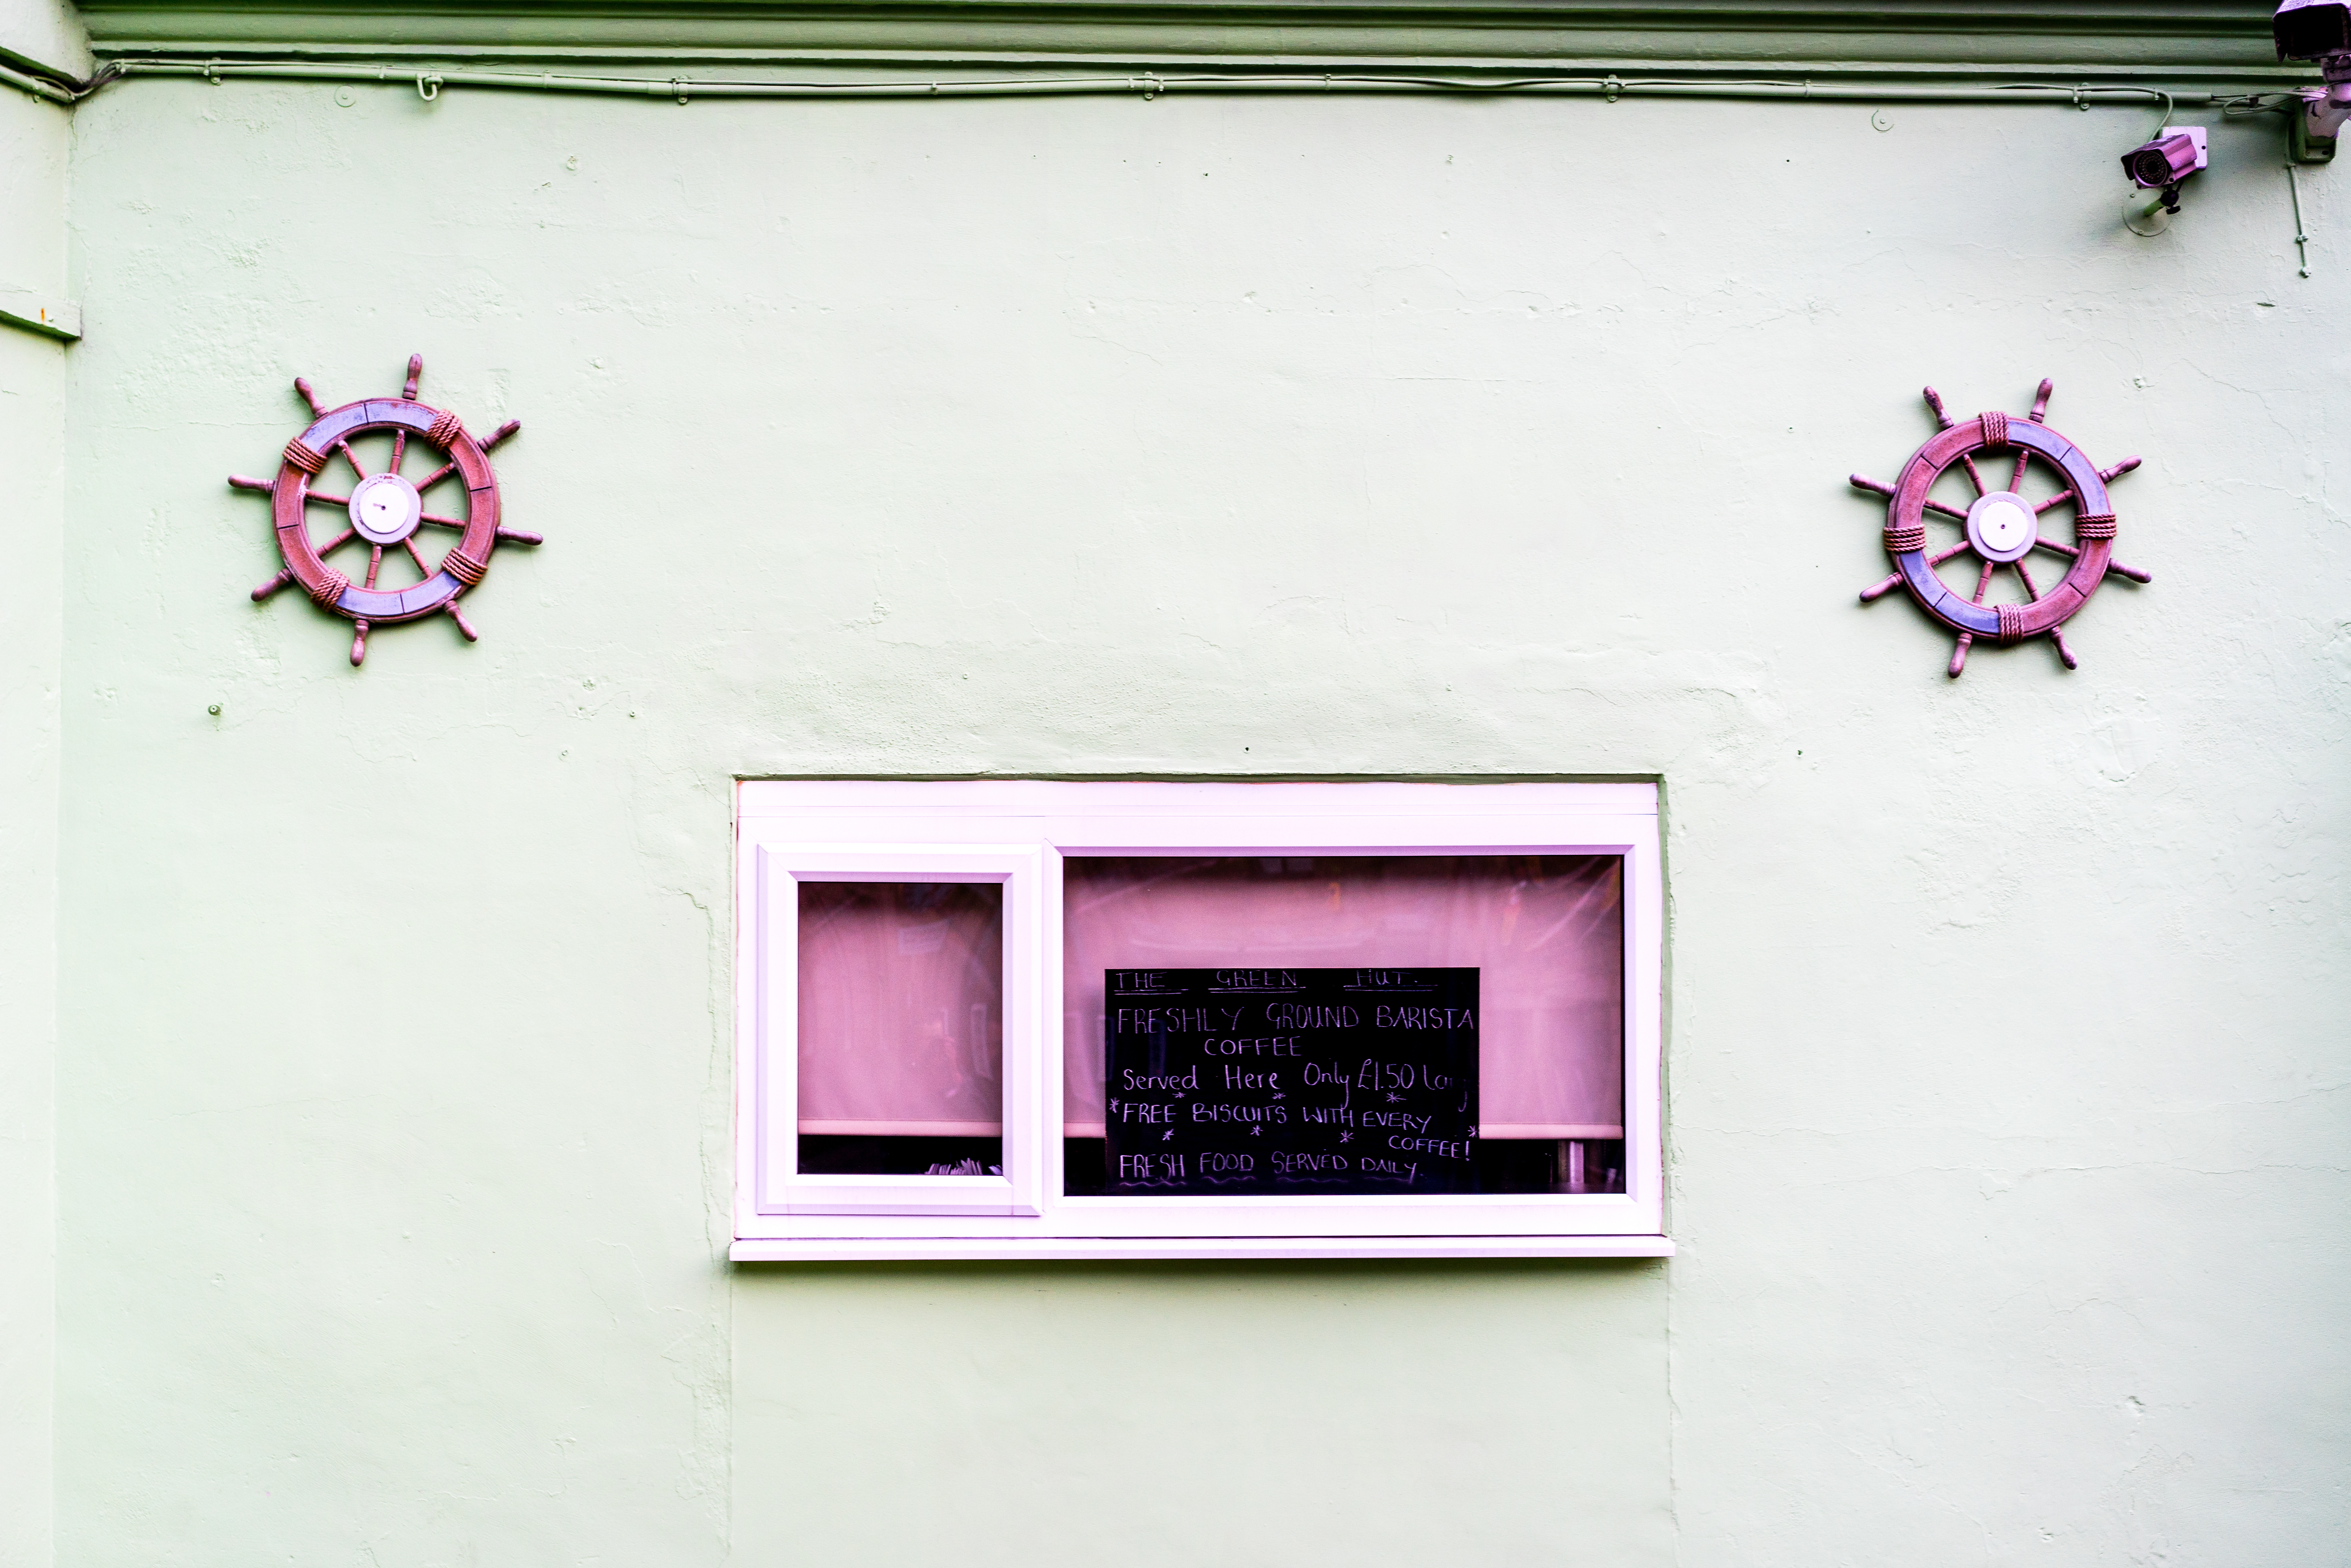
cafe, street, purple, window, wall, shop, color, living room, pink, interior design, lancashire, streetogs, 20161024, burnley, 2015, art, design, picture frame, shape